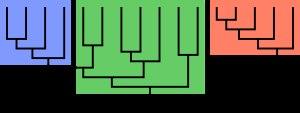
Un clade, aussi appelé groupe monophylétique, est un groupe d'organismes, vivants ou ayant vécu, comprenant un organisme particulier et la totalité de ses descendants.
En systématique, un grade évolutif, ou plus simplement un grade, est un groupe d'organismes vivants dont le plan d'organisation est relativement similaire par comparaison avec celui de groupes phylogénétiquement voisins. Les concepts de grade évolutif et de plan d'organisation sont sujets à débat. Certaines écoles de systématique, comme la systématique évolutionniste, accordent à de tels concepts une légitimité en tant que critères valides de classification. D'autres, comme la systématique cladiste, ne considèrent pas les grades et plans d'organisation comme des critères de classifications pertinents. Pour le cladisme, par exemple, ne sont valides que les groupes d'organismes étant constitués par une espèce ancestrale hypothétique et toutes les espèces qui en sont issues par descendance. Au contraire, pour la systématique évolutionniste, il est possible de constituer un groupe valide au sein de sa classification même si certains descendants de cet ancêtre en sont exclus. Dans ce dernier cas, la systématique cladiste refusera d'en faire un groupe valide au sein de sa propre classification.